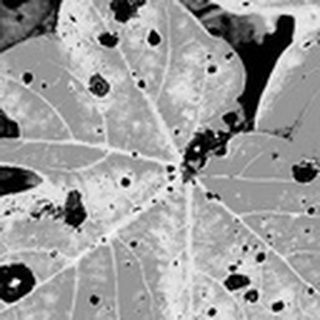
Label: cotton_target_spot